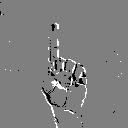
ASL letter: z